Jagmohanpur

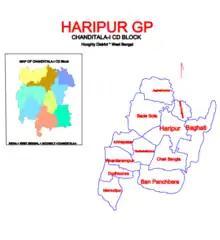
Map of Haripur GP

As per 2011 Census of India Jagmohanpur had a population of 1,193 of which 600 (50%) were males and 593 (50%) females. Population below 6 years was 105. The number of literates in Jagmohanpur was 944 (86.76% of the population over 6 years).